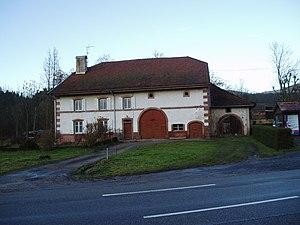
Ferme des Vosges gréseuses à demi-croupe, vallée de la Meurthe.
L’habitat lorrain dont l’aire s’étend au-delà de la région lorraine se définit dans les grandes lignes par la prédominance du village-rue composé de maisons blocs plus ou moins jointives. L’organisation interne de la maison unifaîtière se fait par des travées souvent profondes perpendiculaires à la rue. La cuisine dans la travée habitation occupe une place centrale comme lieu de vie spontané et comme espace distributeur vers les autres pièces. La maison d’esprit lorrain offre généralement le mur gouttereau côté rue de sorte que les ouvertures permettent de lire la façade travée par travée.